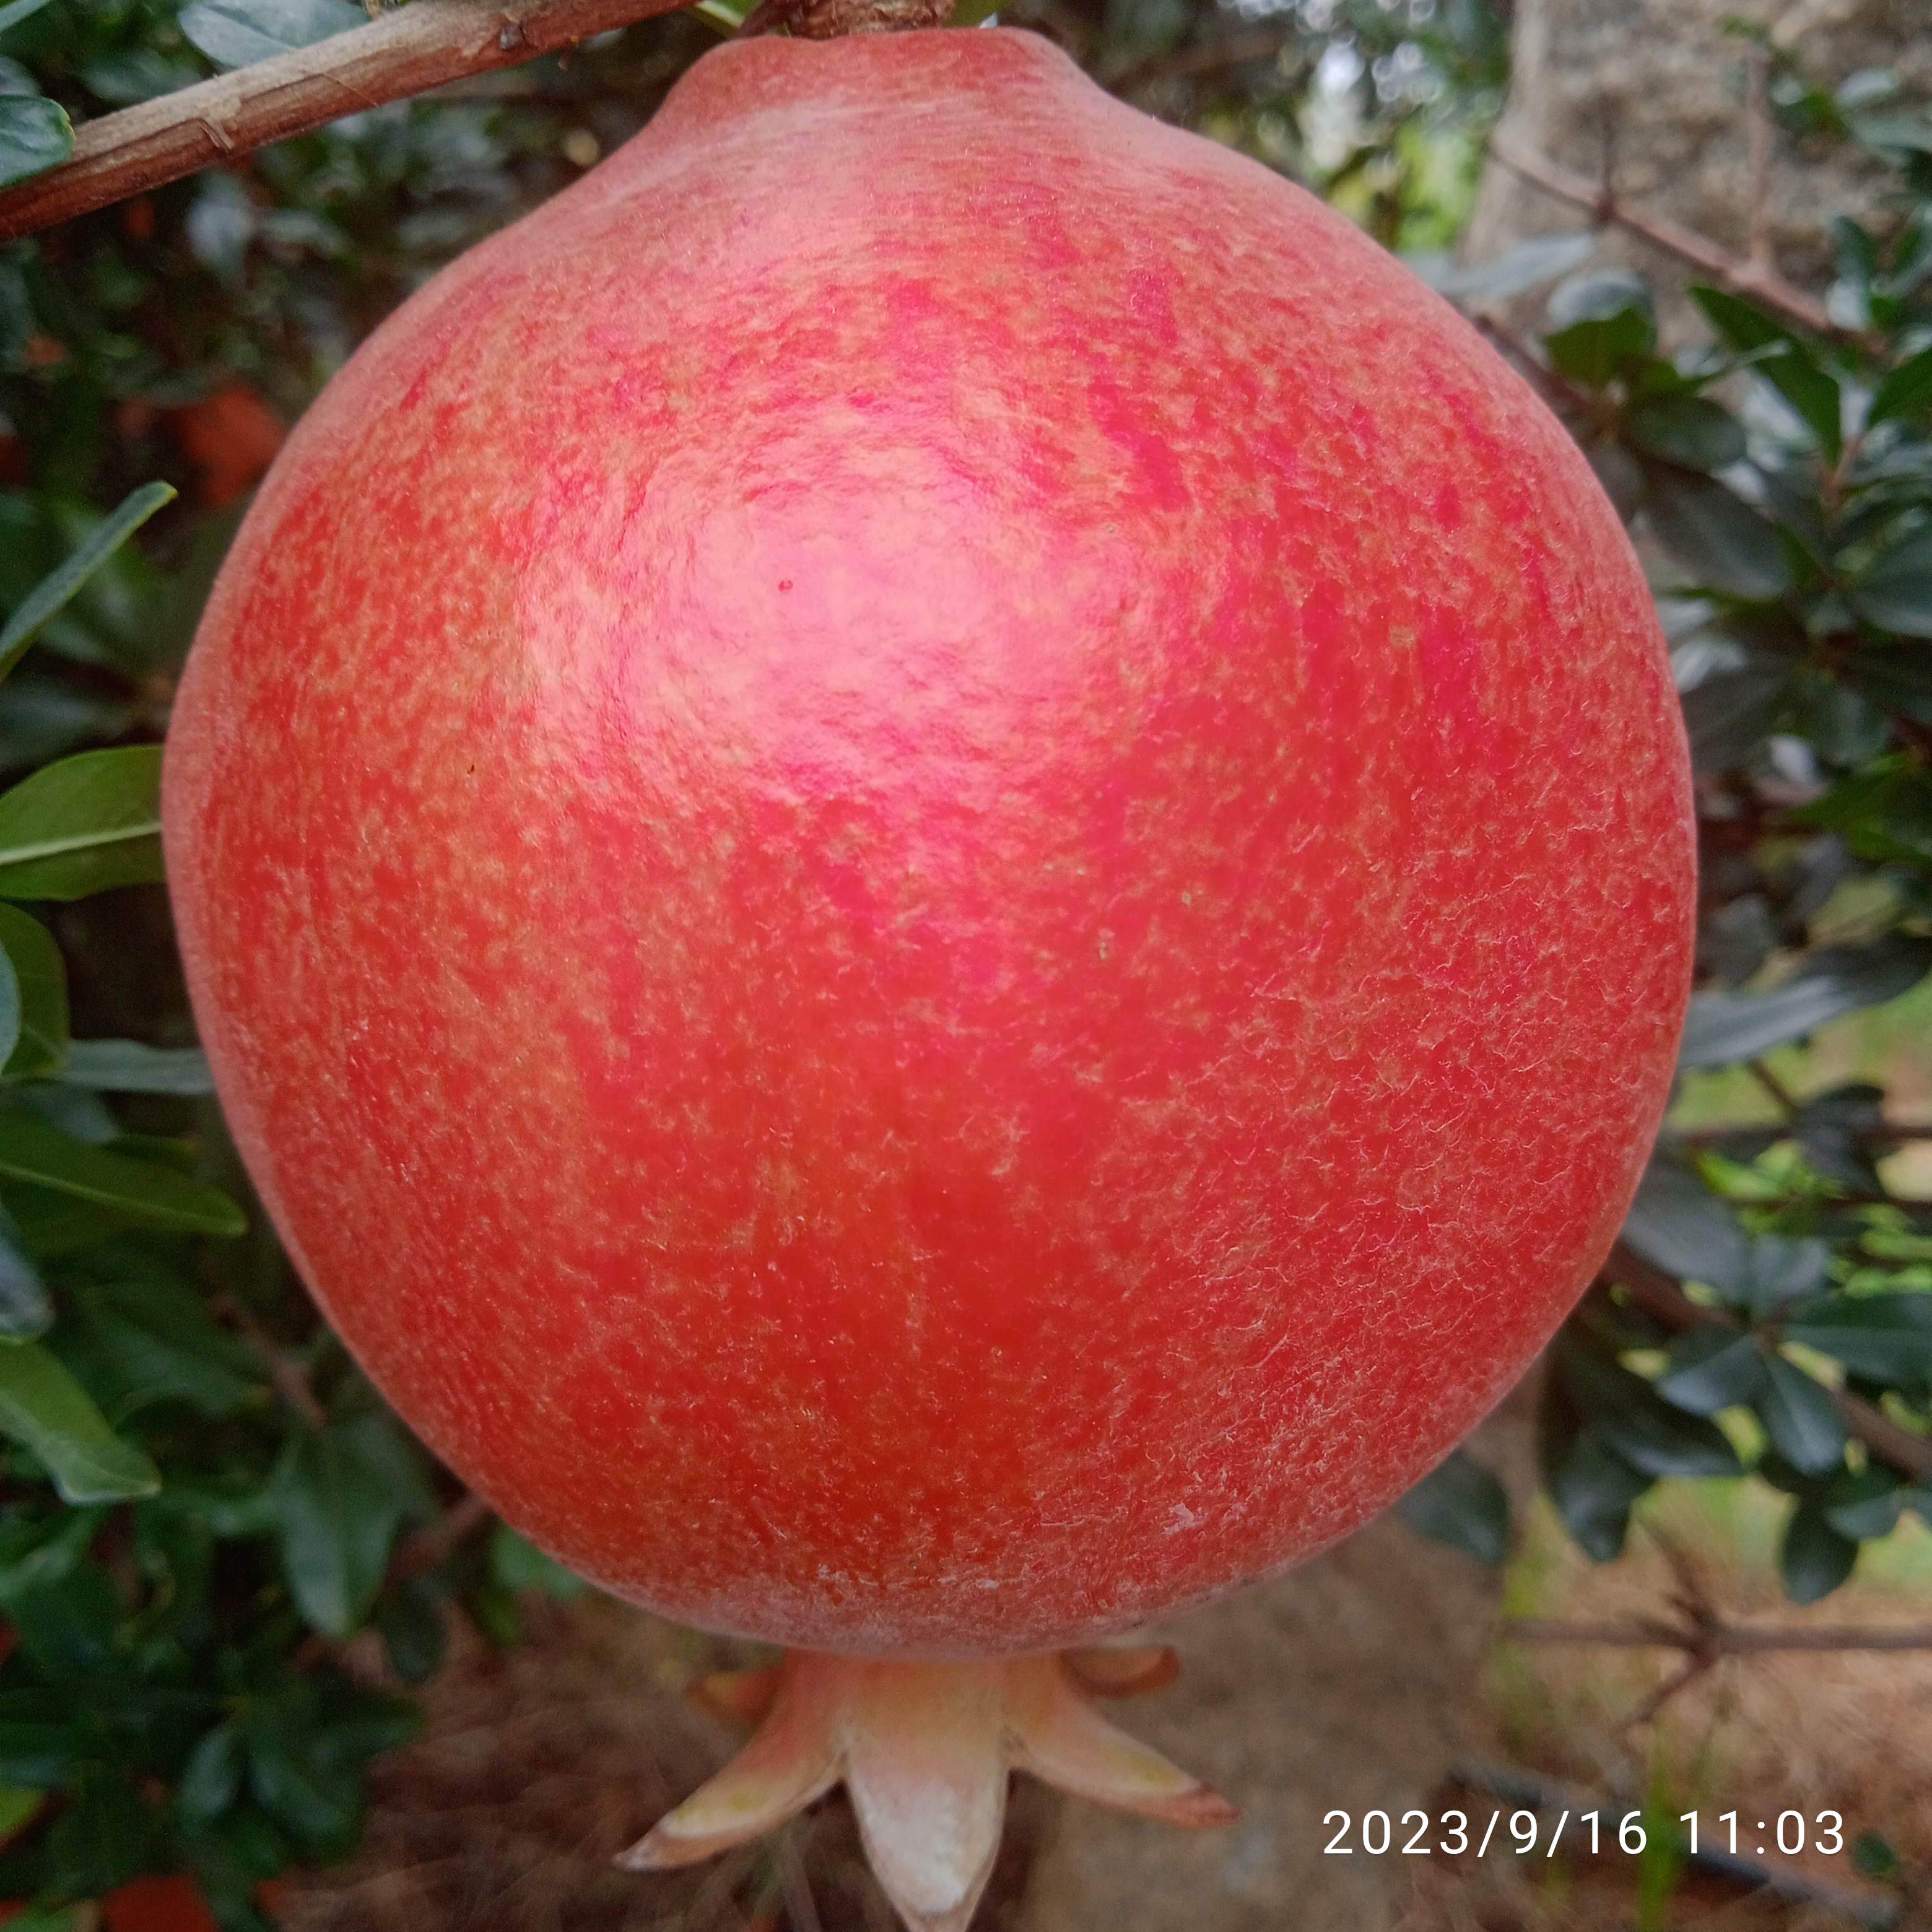
Label: Healthy